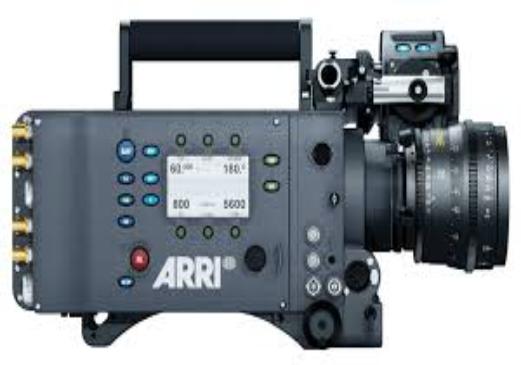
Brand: Arri
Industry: Clothes